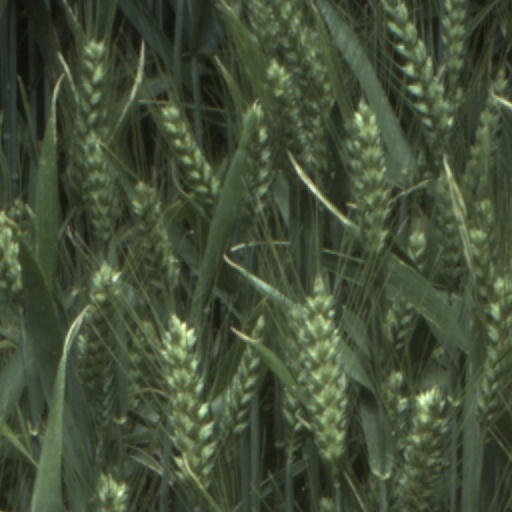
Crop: wheat